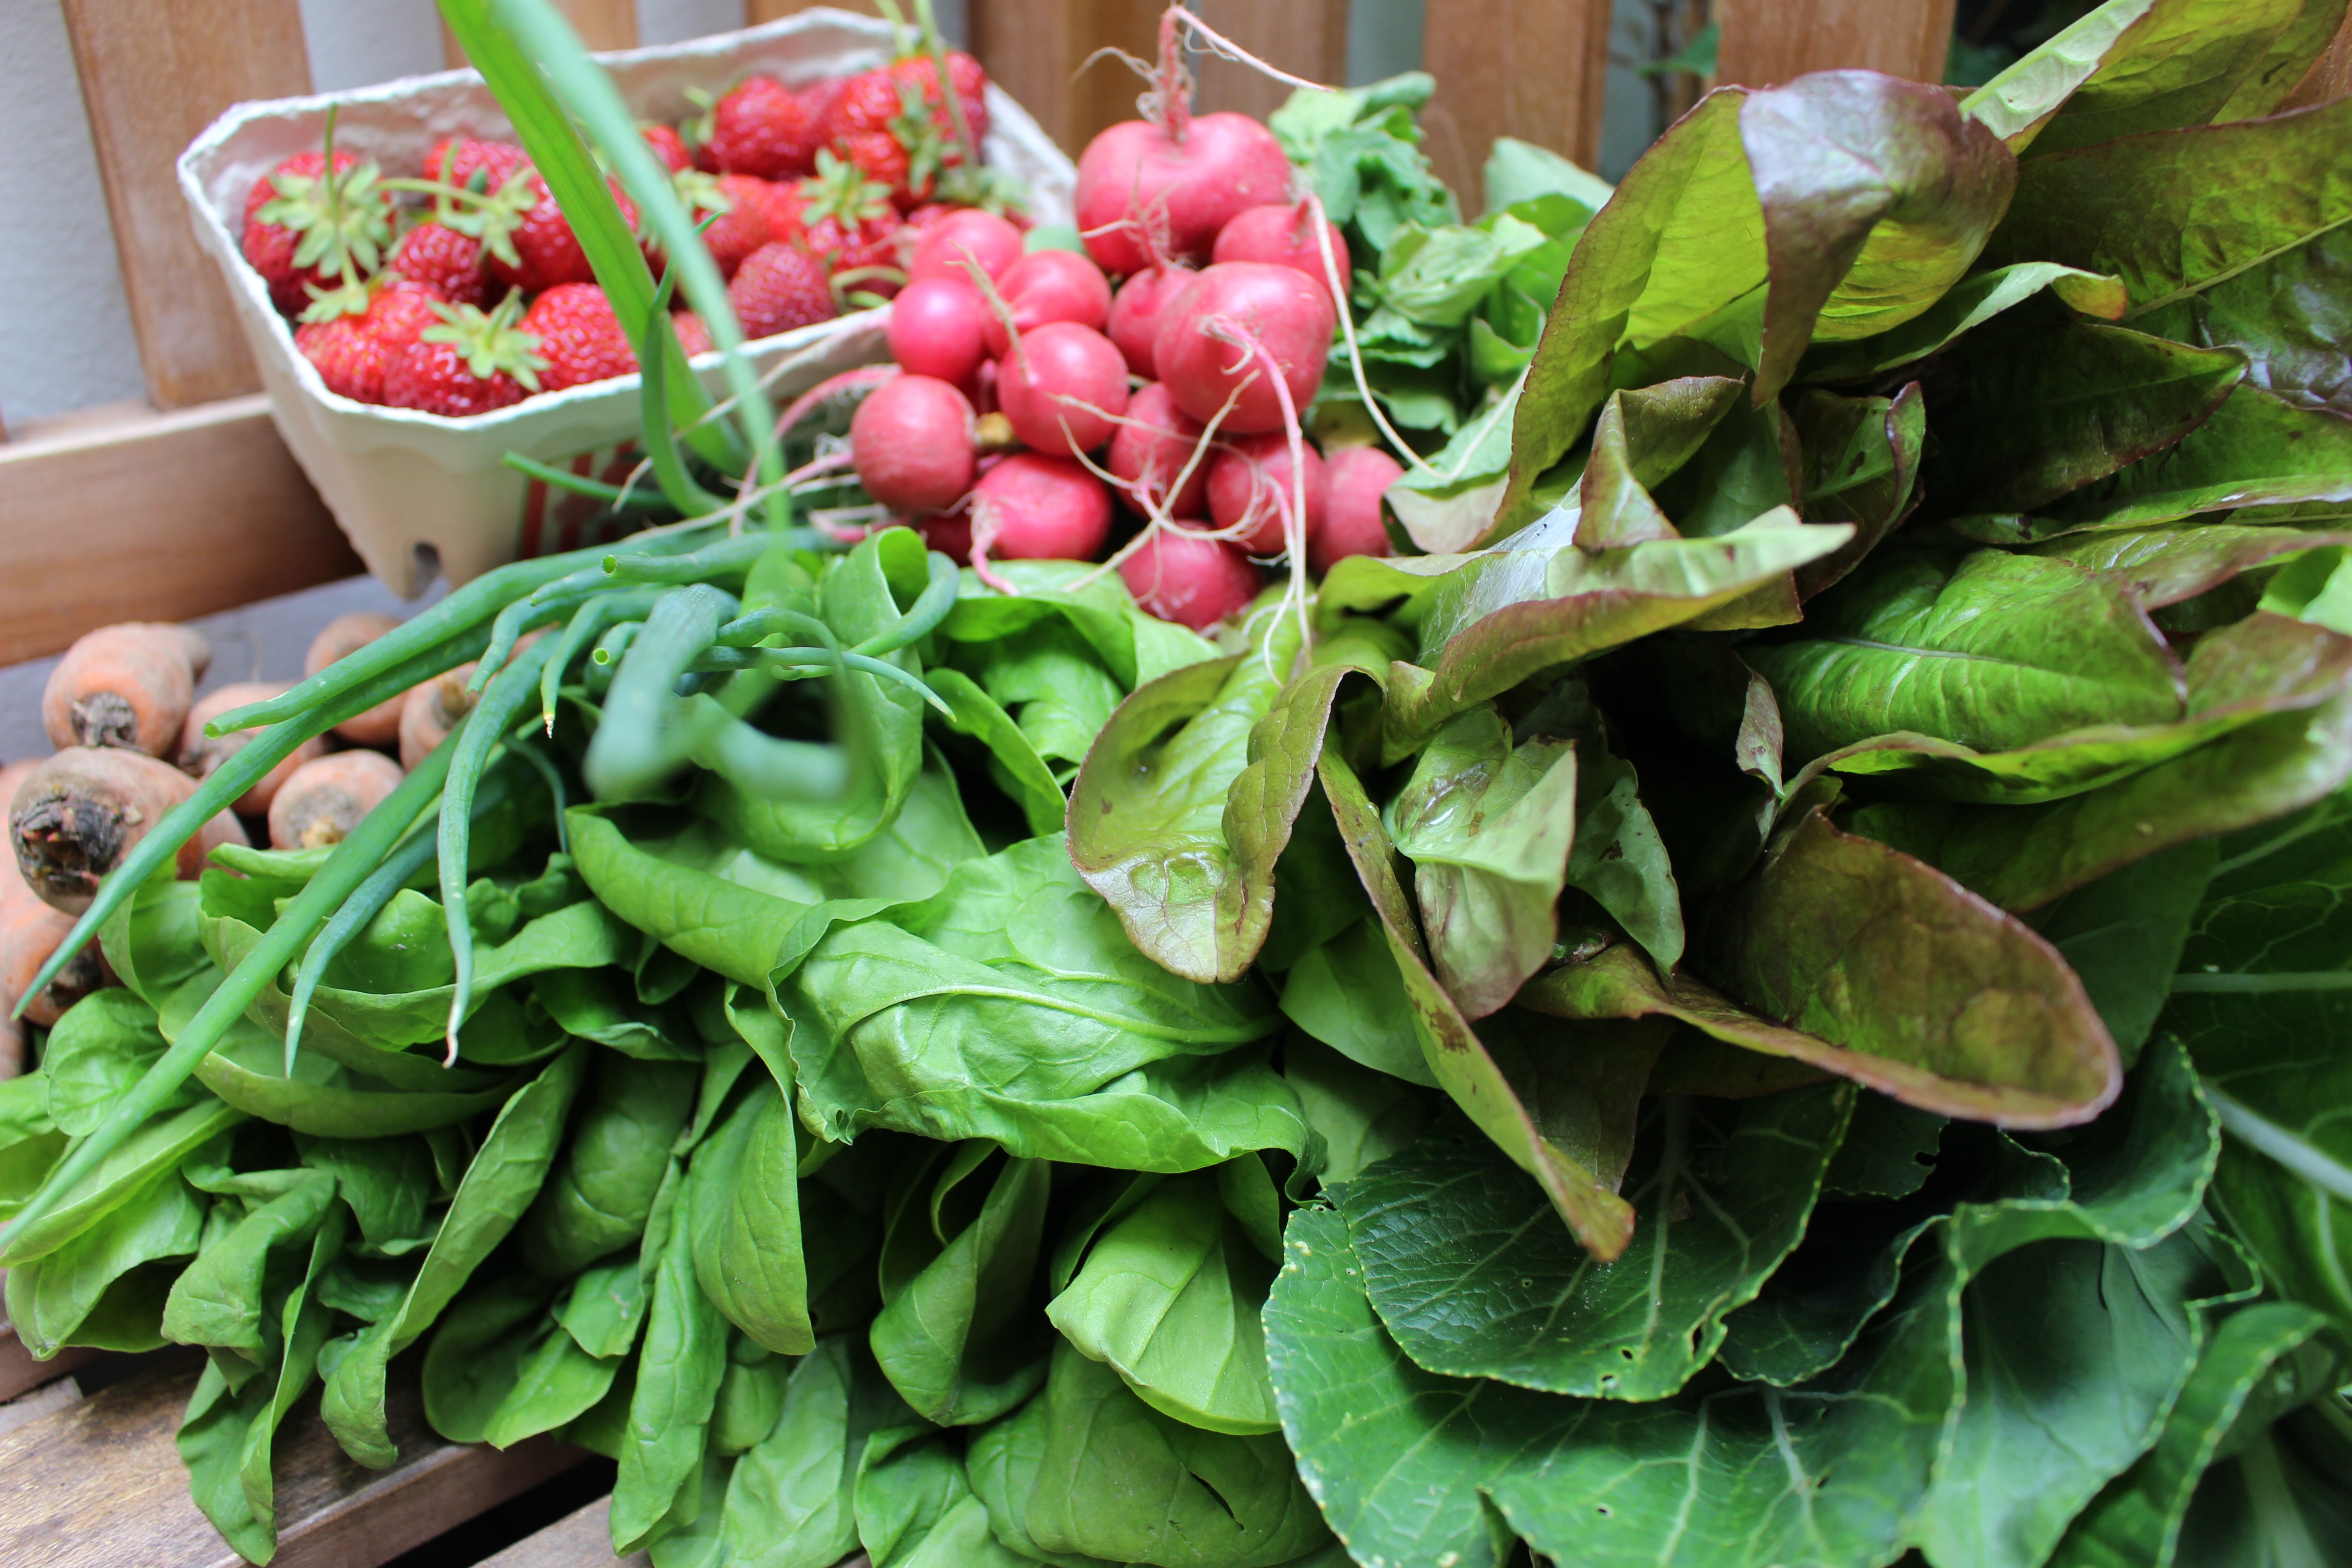
plant, flower, food, salad, produce, vegetable, vegetables, floristry, radishes, leaf vegetable, vegetable crate